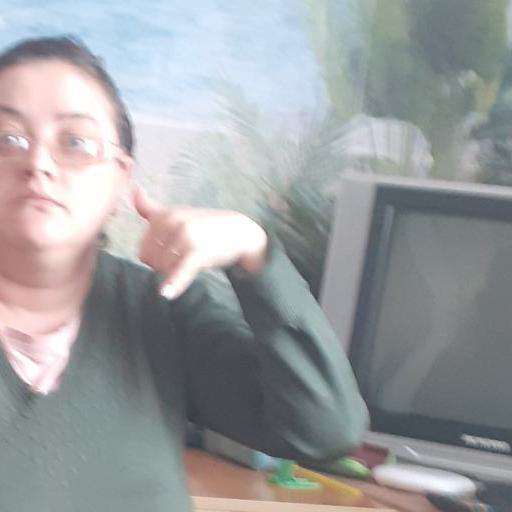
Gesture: call